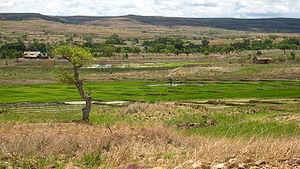
Les lémuriens forment un infra-ordre de primates strepsirrhiniens endémiques de l'île de Madagascar. Leur nom dérive de celui des lémures en raison de leurs vocalisations rappelant les bruits attribués aux fantômes, de leurs grands yeux réfléchissant la lumière et des habitudes nocturnes de certaines espèces. Bien que les lémuriens soient souvent confondus avec les premiers primates, ils ne sont pas les ancêtres des primates anthropoïdes avec lesquels ils partagent des caractères morphologiques et comportementaux trouvés chez les primates primitifs.